Communist Party of India (Marxist–Leninist) Class Struggle

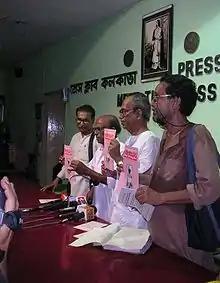
Press conference ahead of the elections 2004

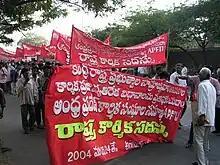
Trade union rally in Hyderabad

Communist Party of India (Marxist–Leninist) is a communist party in India. The party is one of many working under the name of CPI(ML). The party general secretary was Kanu Sanyal. The name of the party is identical to the original CPI(ML) formed in 1969, of which Sanyal was also a key leader, but Sanyal has stated that his party is not the same as this party .